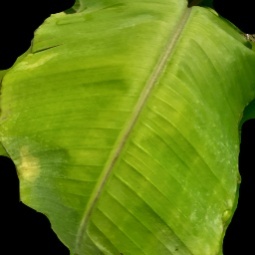
Label: Zinc